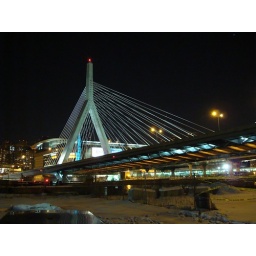
Boston's Zakim bridge in green 02-08